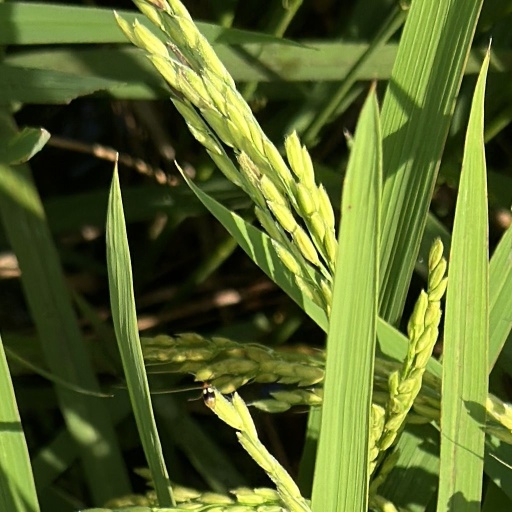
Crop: rice